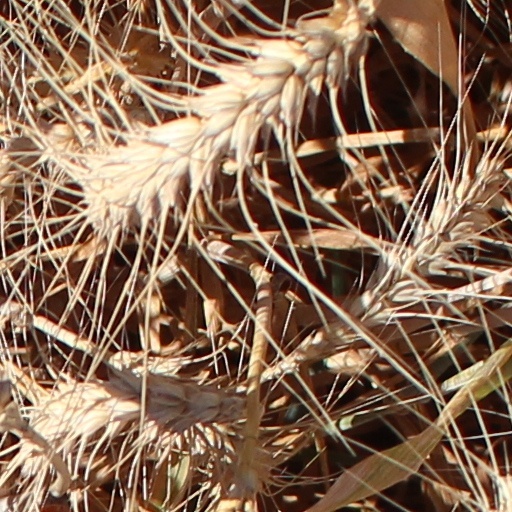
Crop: wheat